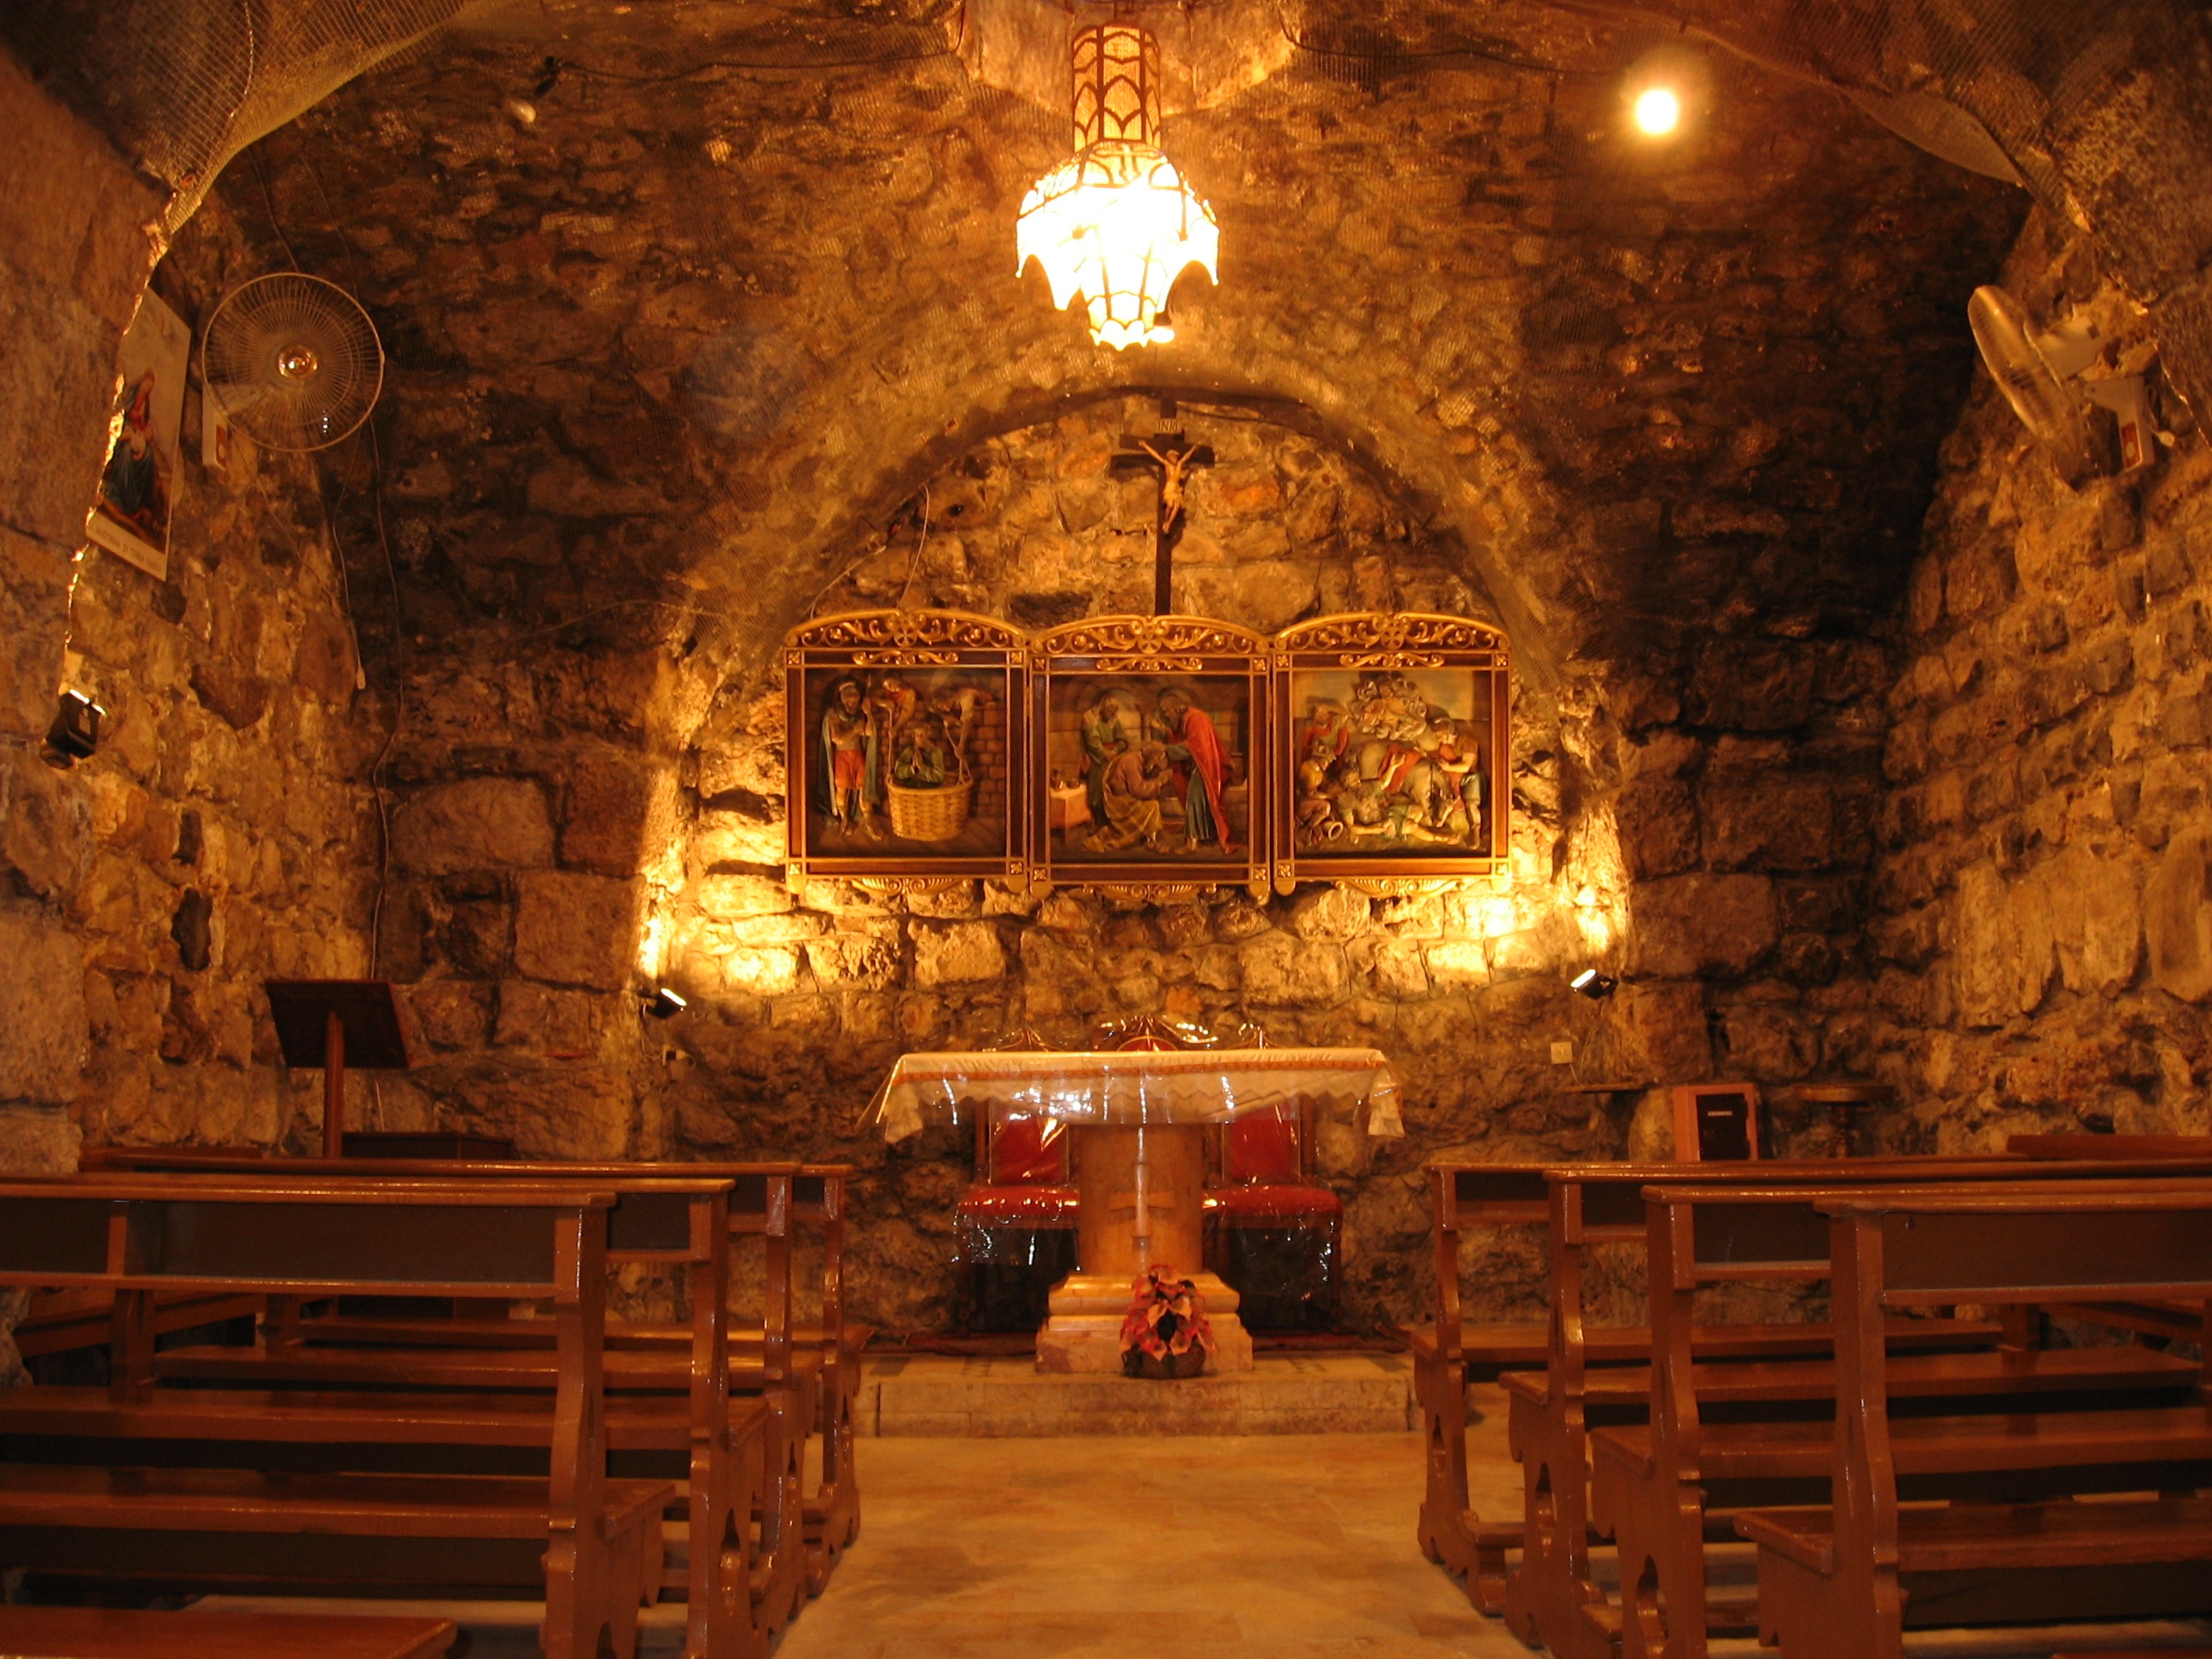
building, church, cathedral, chapel, place of worship, temple, shrine, christianity, paul, crypt, damascus, syria, ancient history